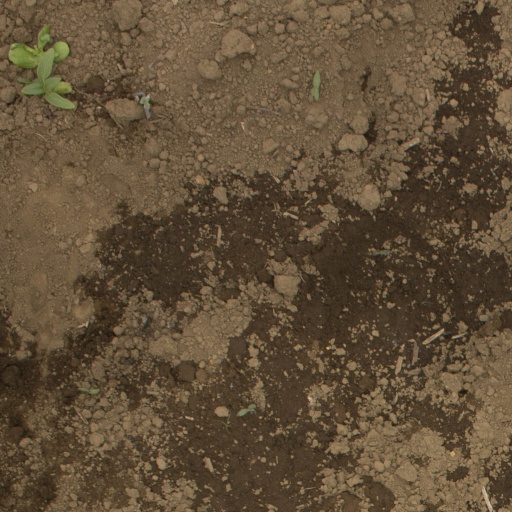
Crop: Jerusalem artichoke